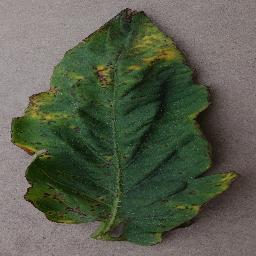
Label: Tomato___Bacterial_spot